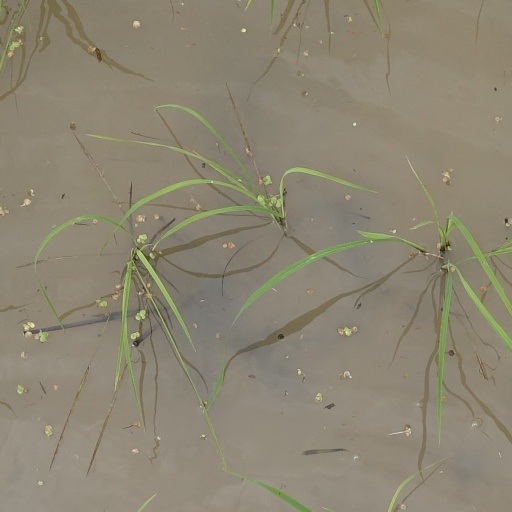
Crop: rice